WikiLeaks

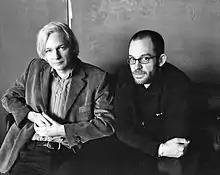
Julian Assange (left) with Daniel Domscheit-Berg who was ejected from WikiLeaks and started a rival "whistleblower" organisation named OpenLeaks

In September 2013, WikiLeaks published "Spy Files 3", 250 documents from more than 90 surveillance companies. On 13 November 2013, a draft of the Trans-Pacific Partnership's Intellectual Property Rights chapter was published by WikiLeaks. In September 2014, WikiLeaks published files from Gamma Group International, including what WikiLeaks called "weaponised malware". On 10 June 2015, WikiLeaks published the draft on the Trans-Pacific Partnership's Transparency for Healthcare Annex, along with each country's negotiating position. On 19 June 2015 WikiLeaks began publishing documents from the Saudi Foreign Ministry that contain secret communications from various Saudi Embassies.